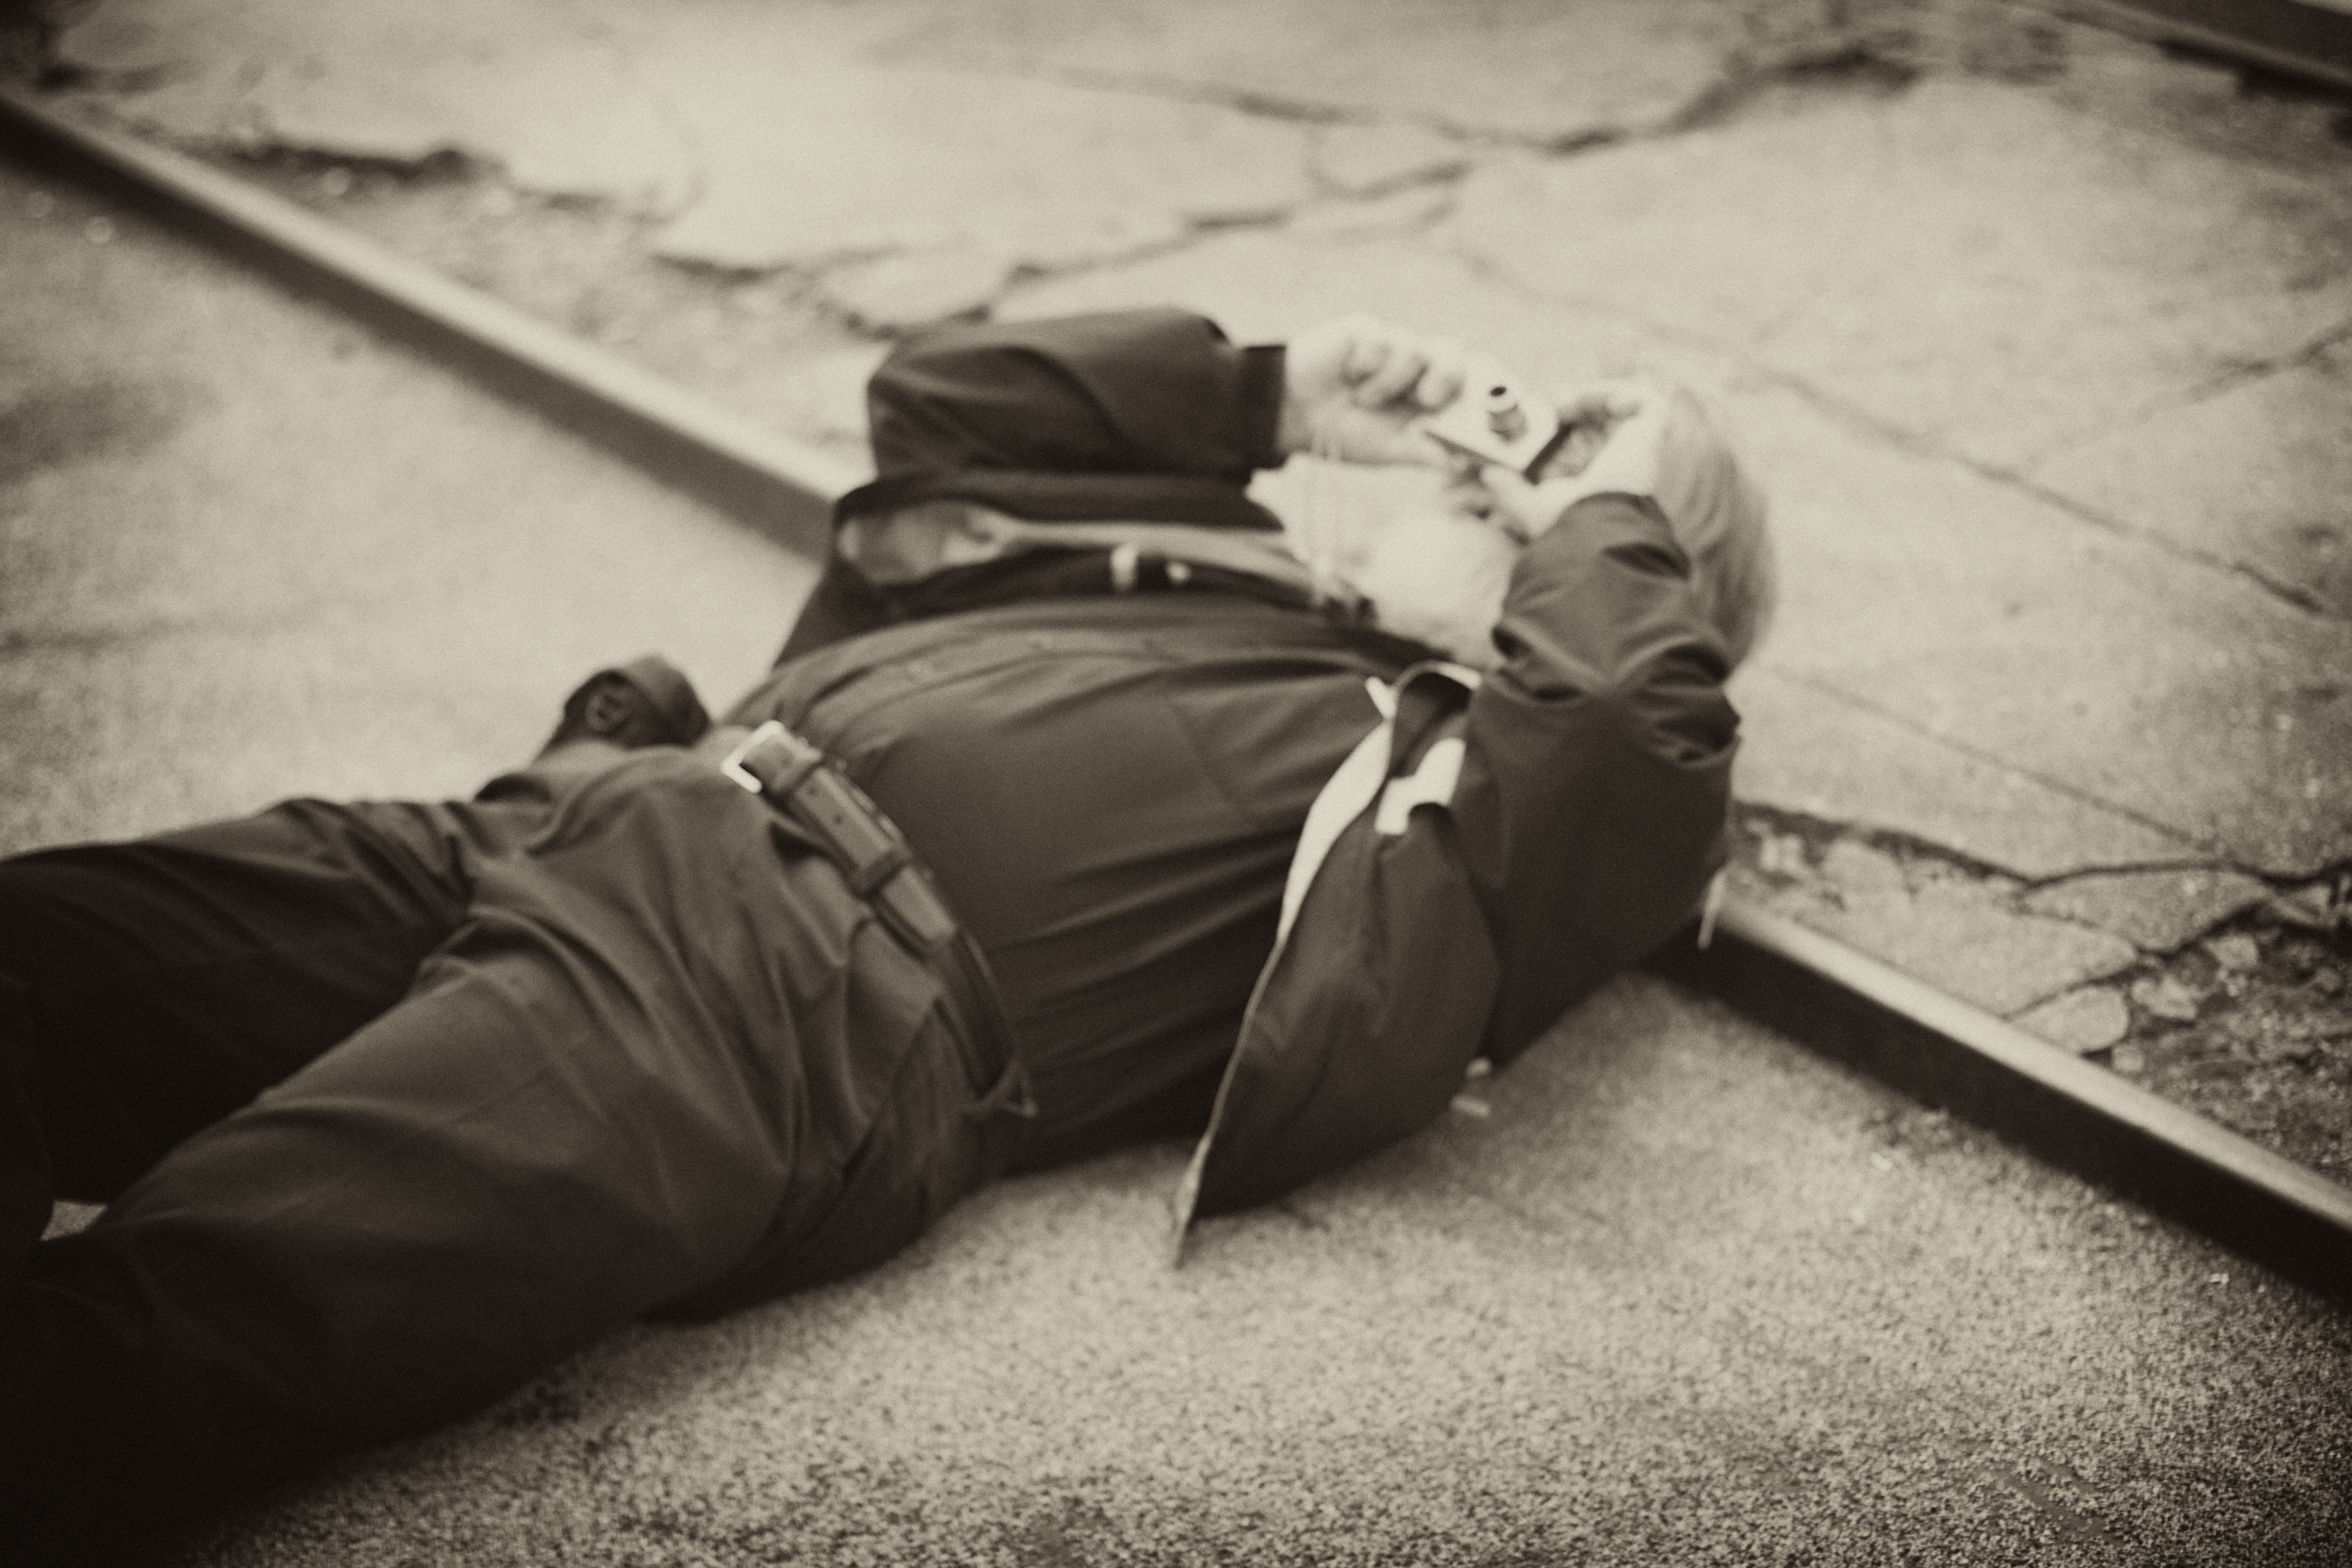
person, black and white, white, camera, photography, sitting, black, monochrome, photograph, image, monochrome photography, human positions